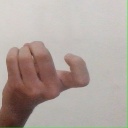
अक्षर: ज